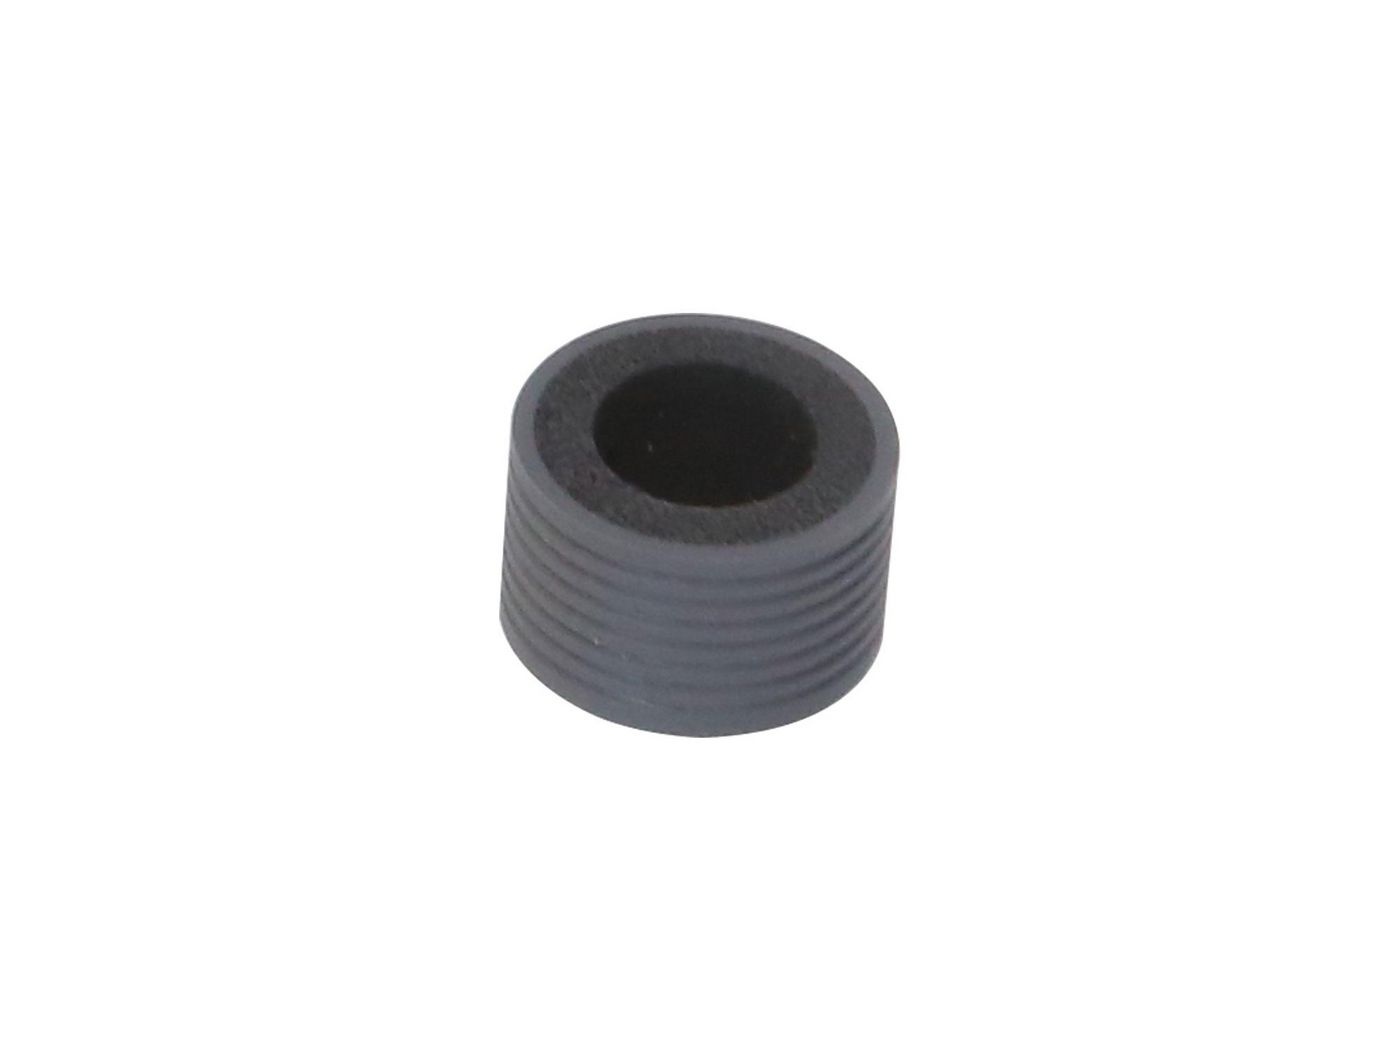
CoreParts Paper Pickup Tire FUJITSU
Brand: CoreParts
fi-6670/fi-6770
Category: Electronics > Print, Copy, Scan & Fax > Scanner Accessories